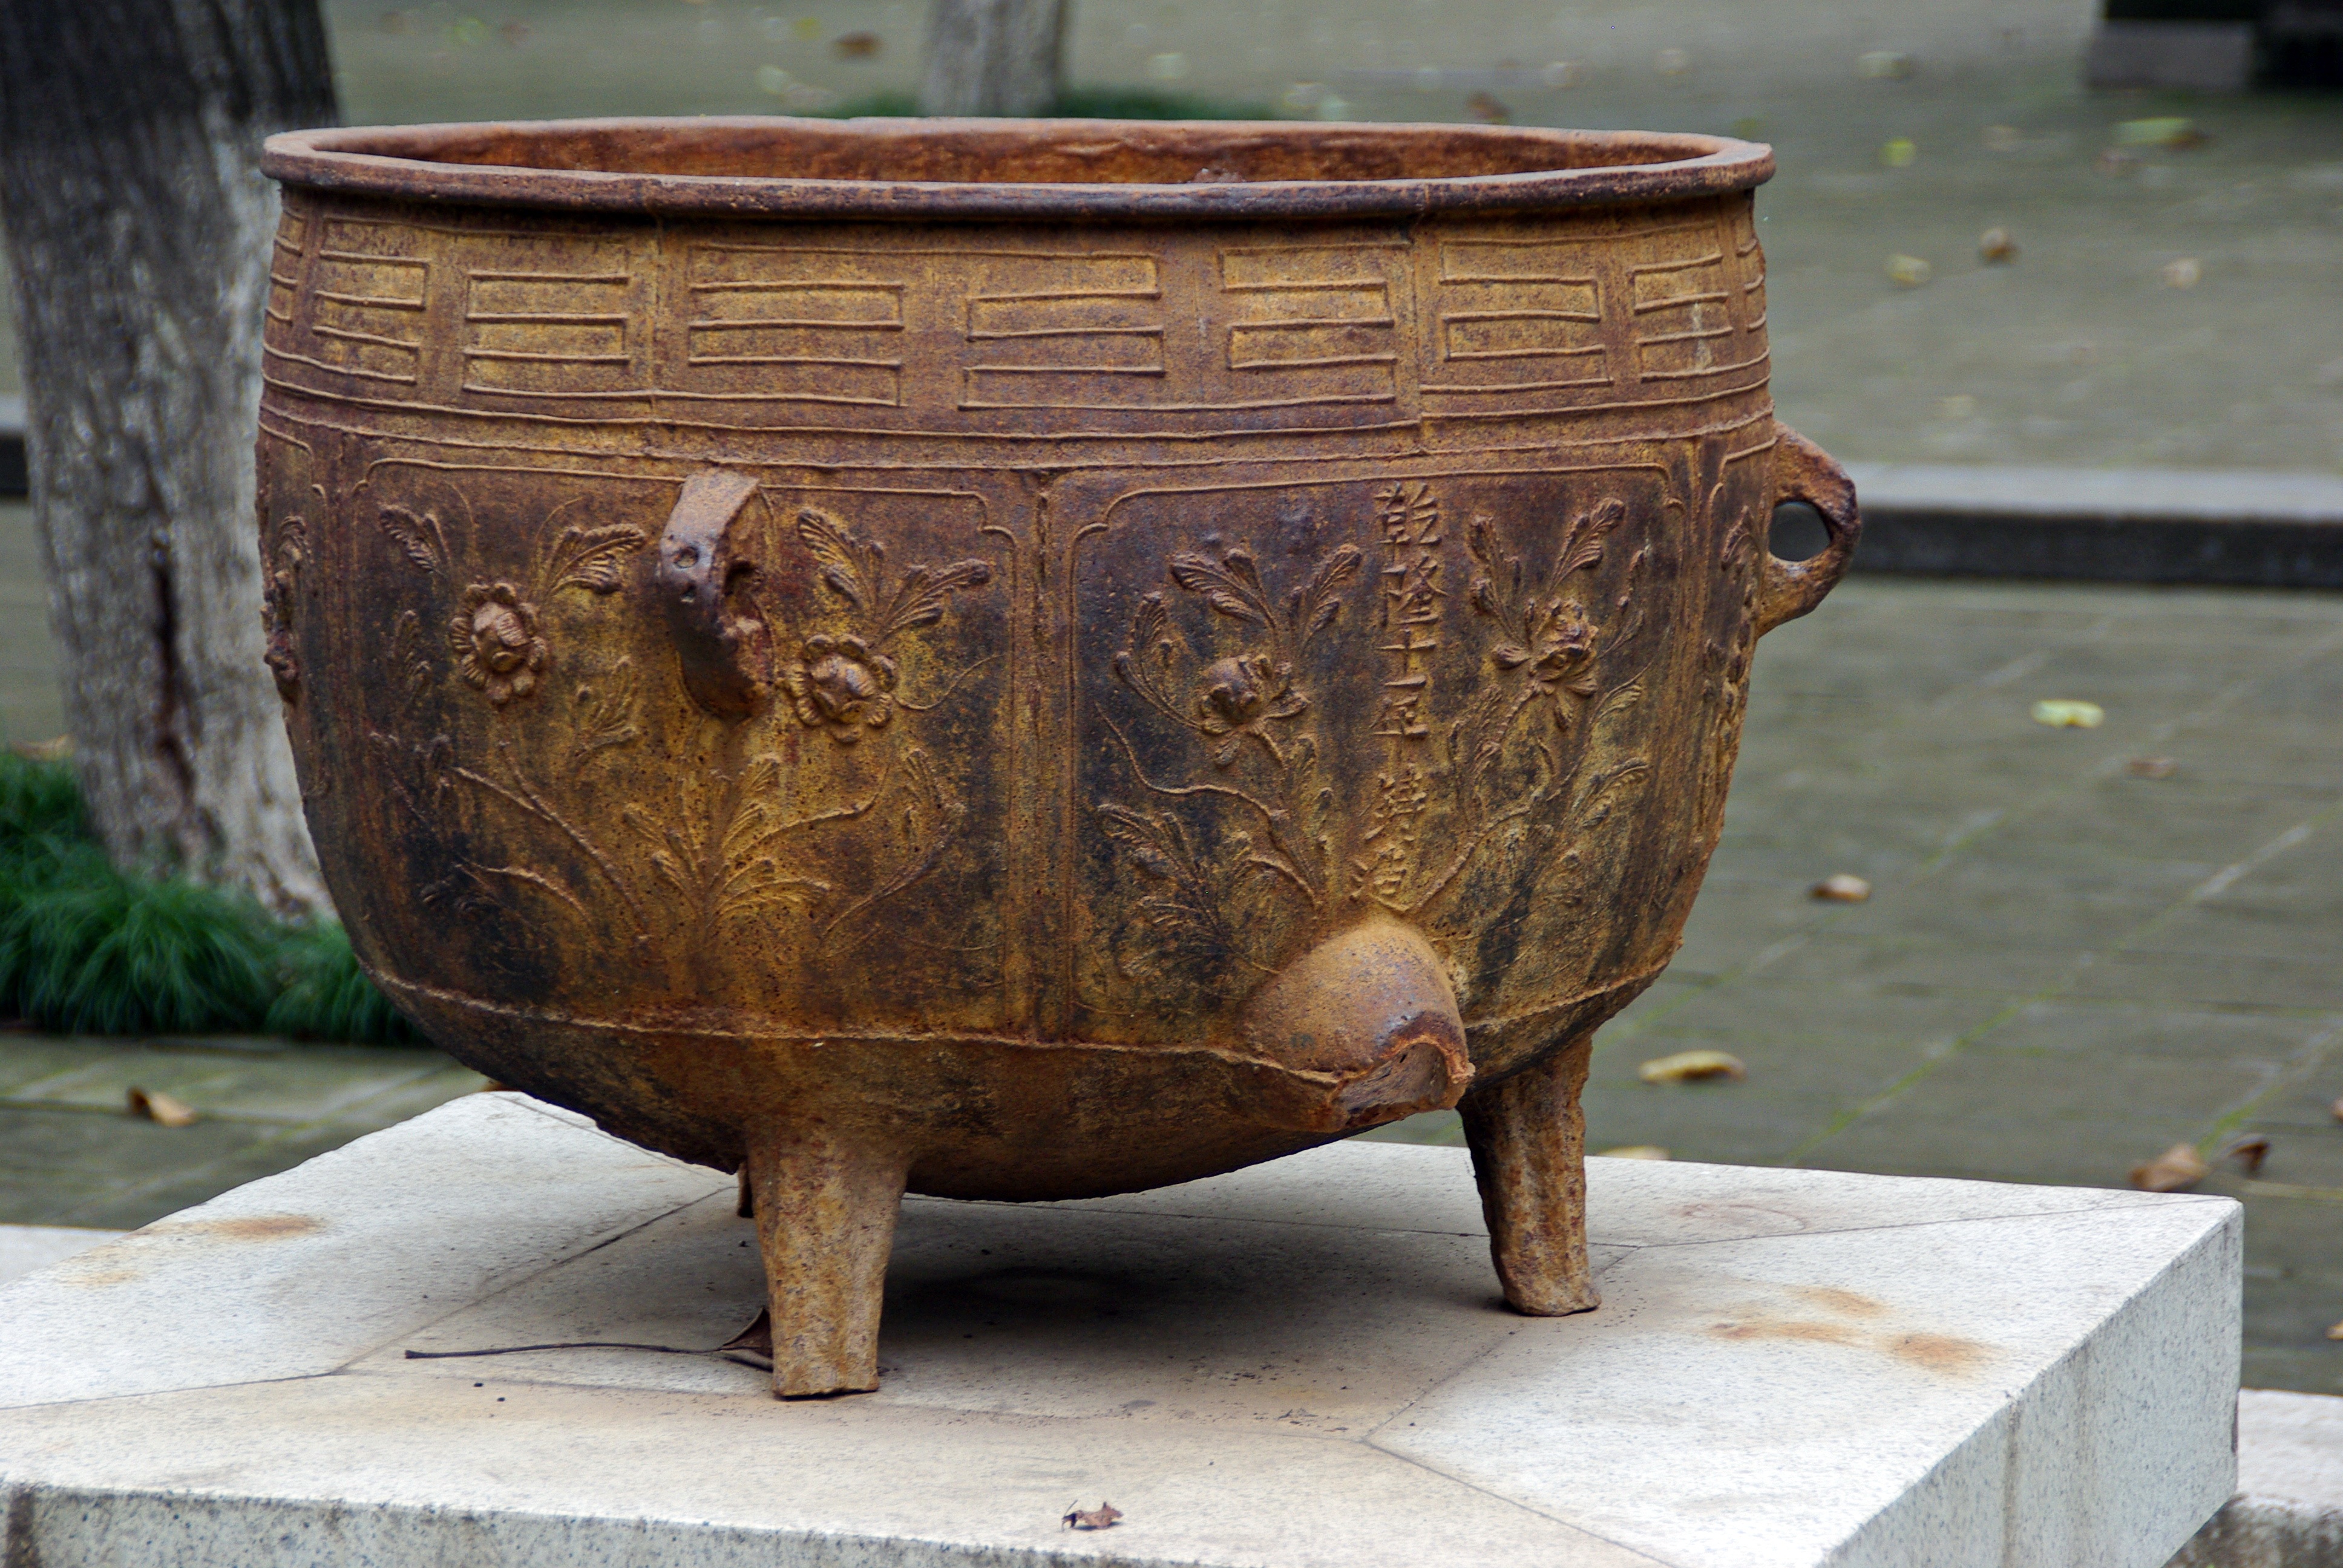
table, wood, antique, ceramic, furniture, material, sculpture, art, flowerpot, carving, china, cauldron, work of art, rite, xian, man made object, ancient history